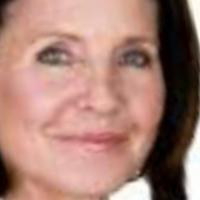
Age group: age 41-55